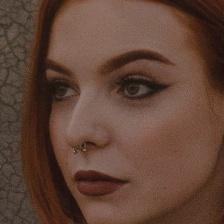
Label: faces